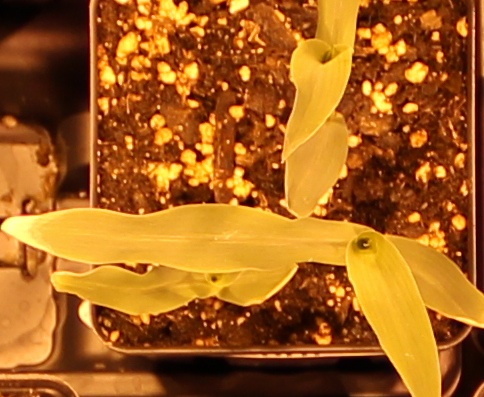
Label: Corn